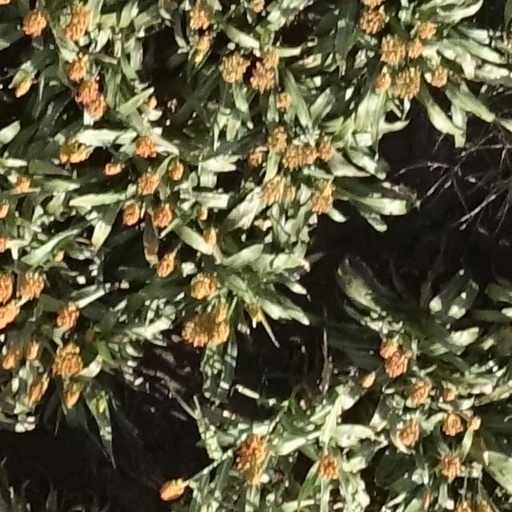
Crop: sorghum